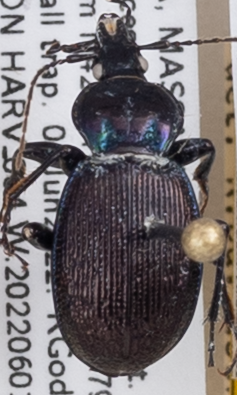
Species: Sphaeroderus stenostomus lecontei
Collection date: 2022-06-01
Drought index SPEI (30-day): -1.376
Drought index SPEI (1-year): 0.63
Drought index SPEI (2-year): -0.588